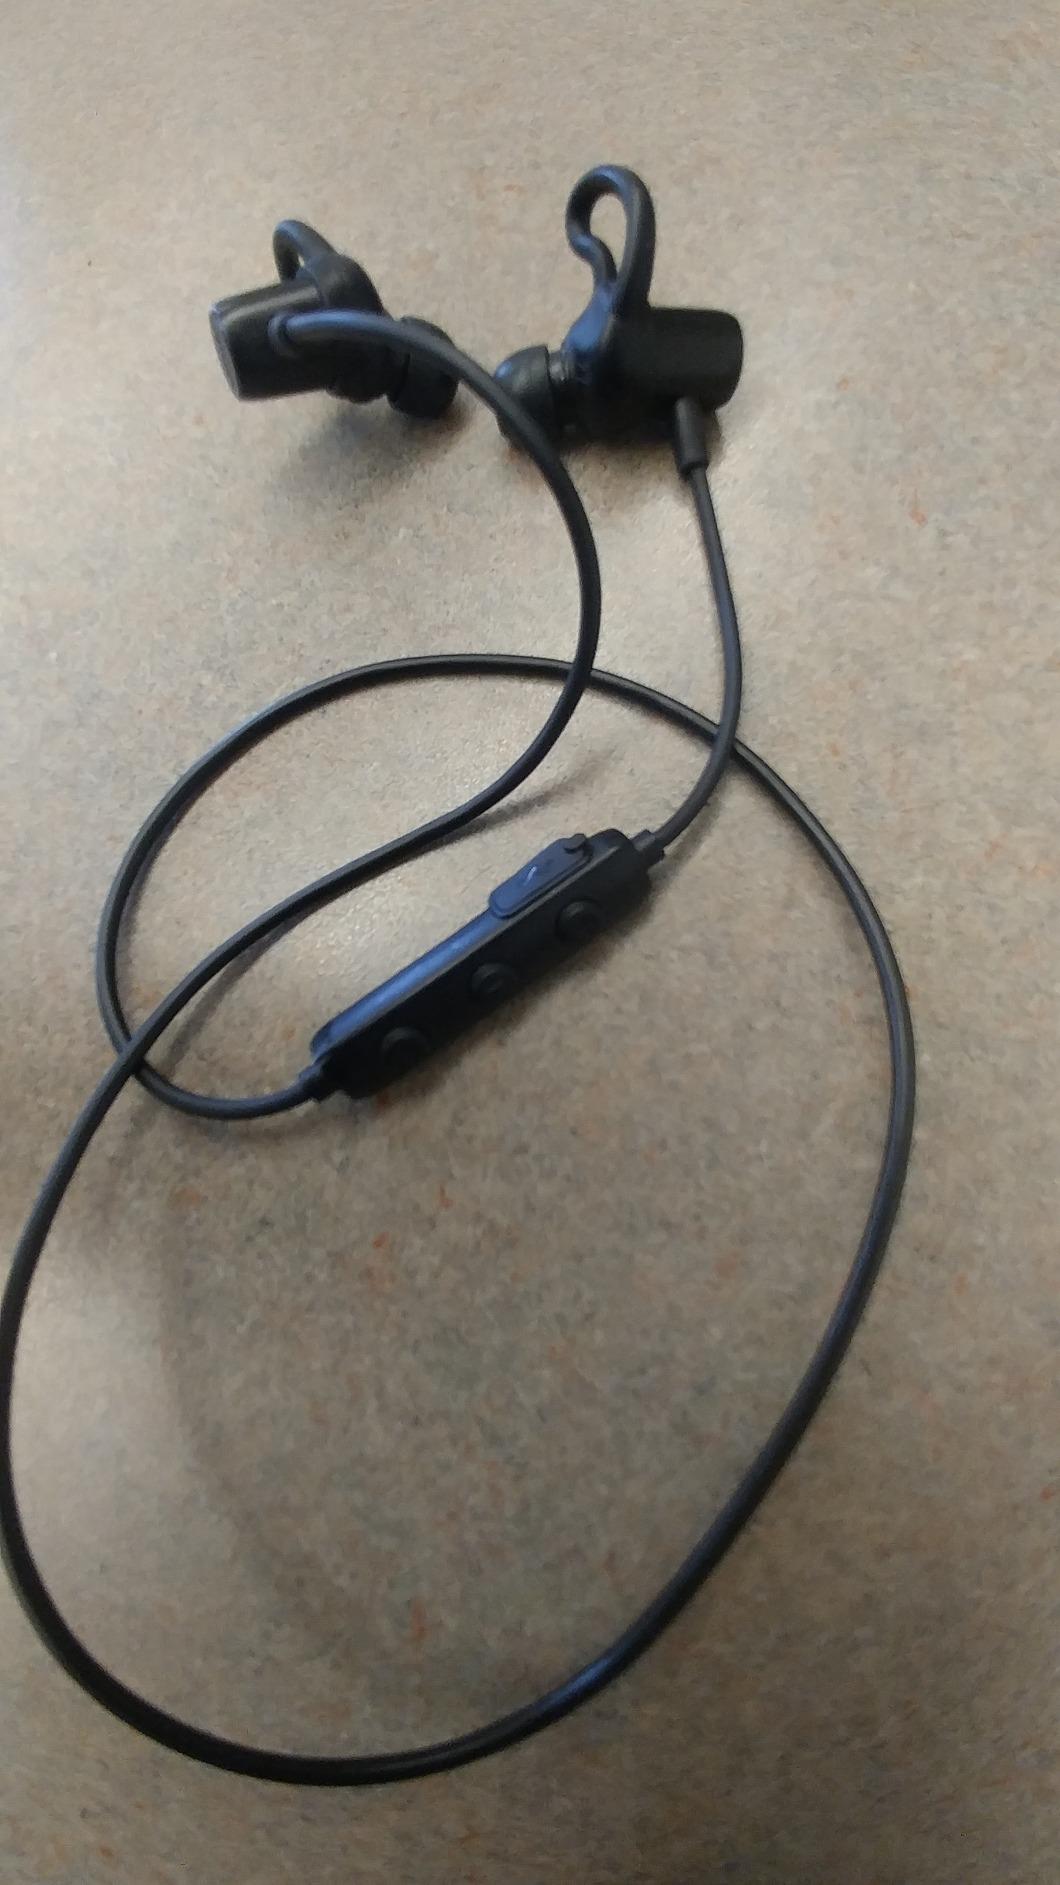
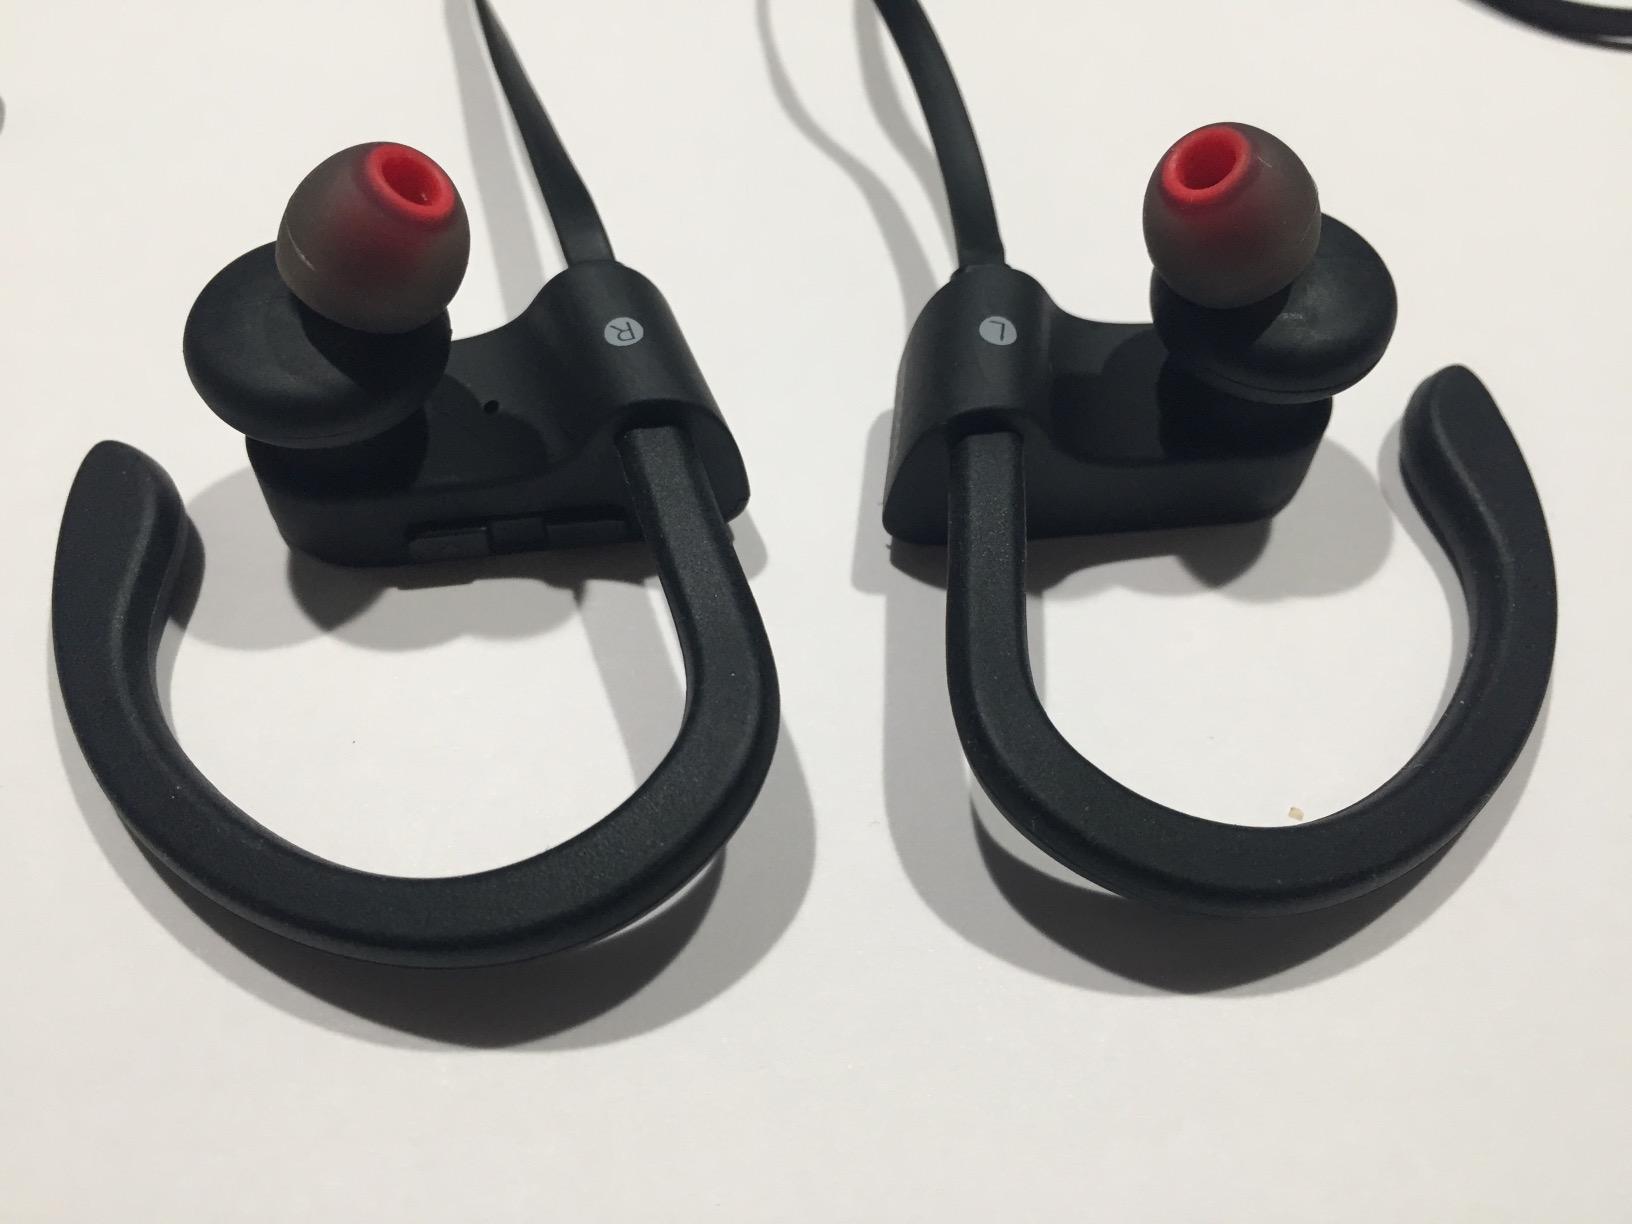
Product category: headphones
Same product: no